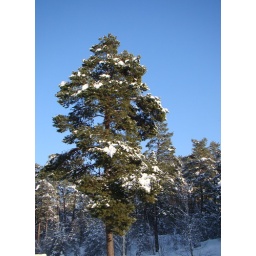
Pine-tree get sun and blue sky in February.